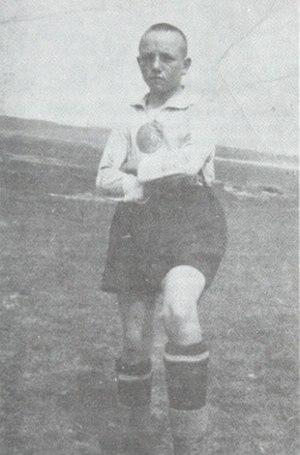
Alexandr Skocen est un footballeur polonais naturalisé canadien, né en 1918 à Lemberg et mort en 2003 à Toronto.